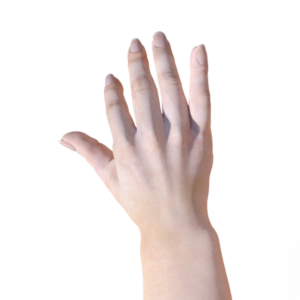
Label: paper